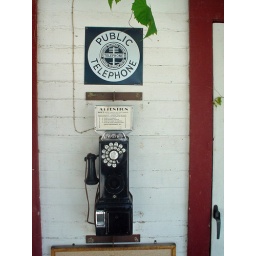
From the archive:Old telephone (still worked in 2004) on the wall outside of the Old Mission General Store, Peninsula Township, Michigan.